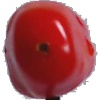
Label: Tomato 2